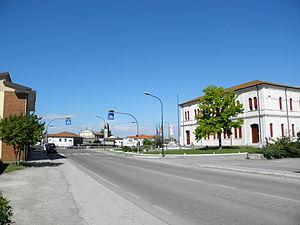
Giacciano con Baruchella est une commune italienne de la province de Rovigo dans la région Vénétie en Italie.